Jo Stafford

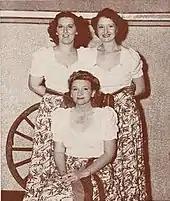
The singing Stafford Sisters in 1941

Jo Elizabeth Stafford was born in Coalinga, California, in 1917, to Grover Cleveland Stafford and Anna Stafford (née York)a second cousin of World War I hero Sergeant Alvin York. She was the third of four children. She had two older sisters, Christine and Pauline, and one younger sister, Betty. Both her parents enjoyed singing and sharing music with their family. Stafford's father hoped for success in the California oil fields when he moved his family from Gainesboro, Tennessee, but worked in a succession of unrelated jobs. Her mother was an accomplished banjo player, playing and singing many of the folk songs that influenced Stafford's later career. Anna insisted that her children should take piano lessons, but Jo was the only one among her sisters who took a keen interest in it, and through this, she learned to read music.